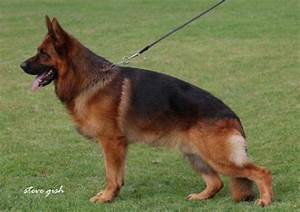
Label: dog